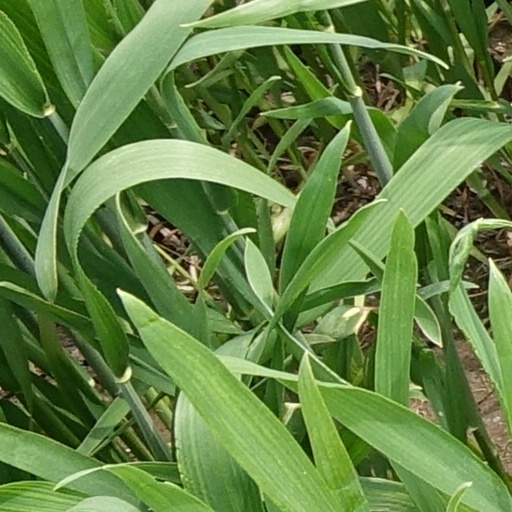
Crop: wheat